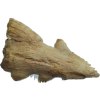
Label: ginger